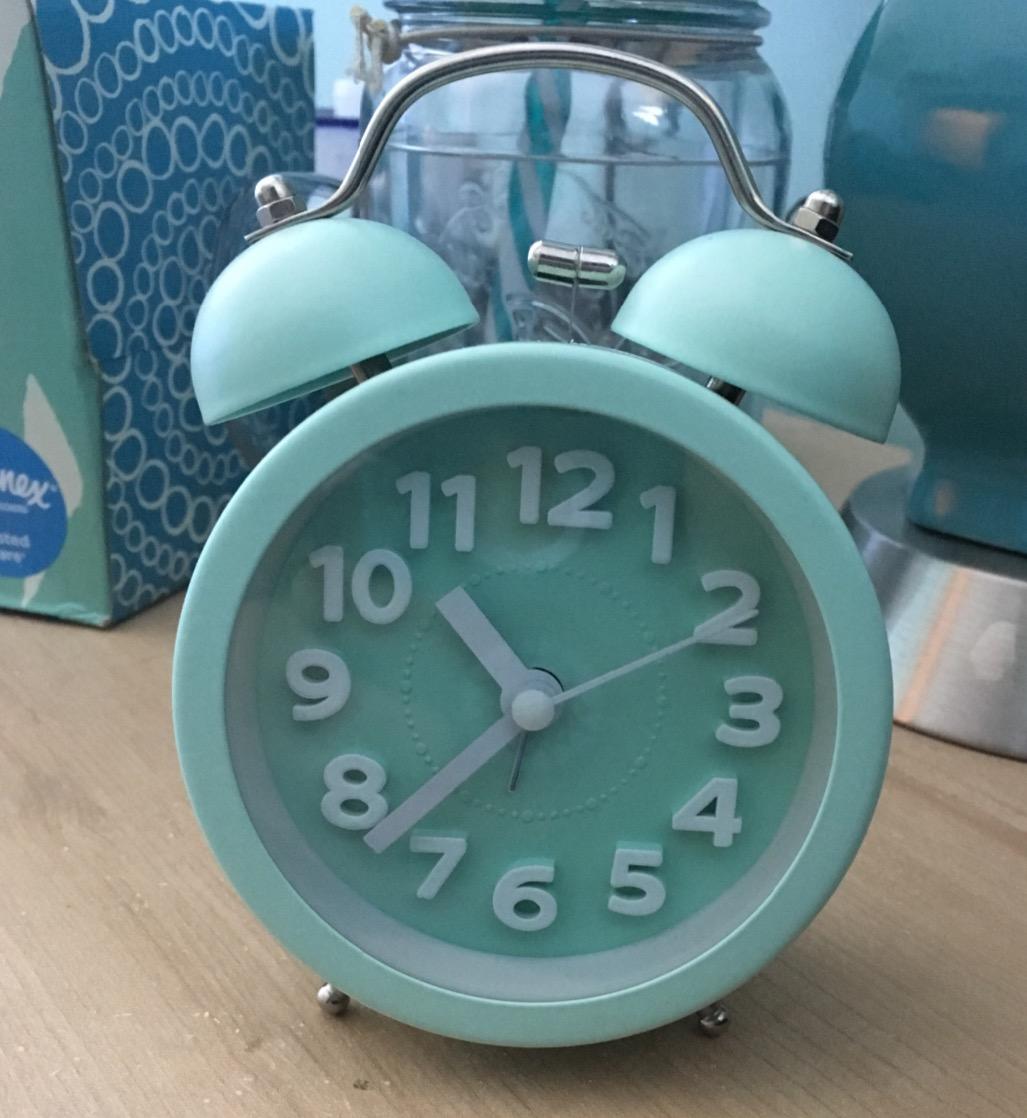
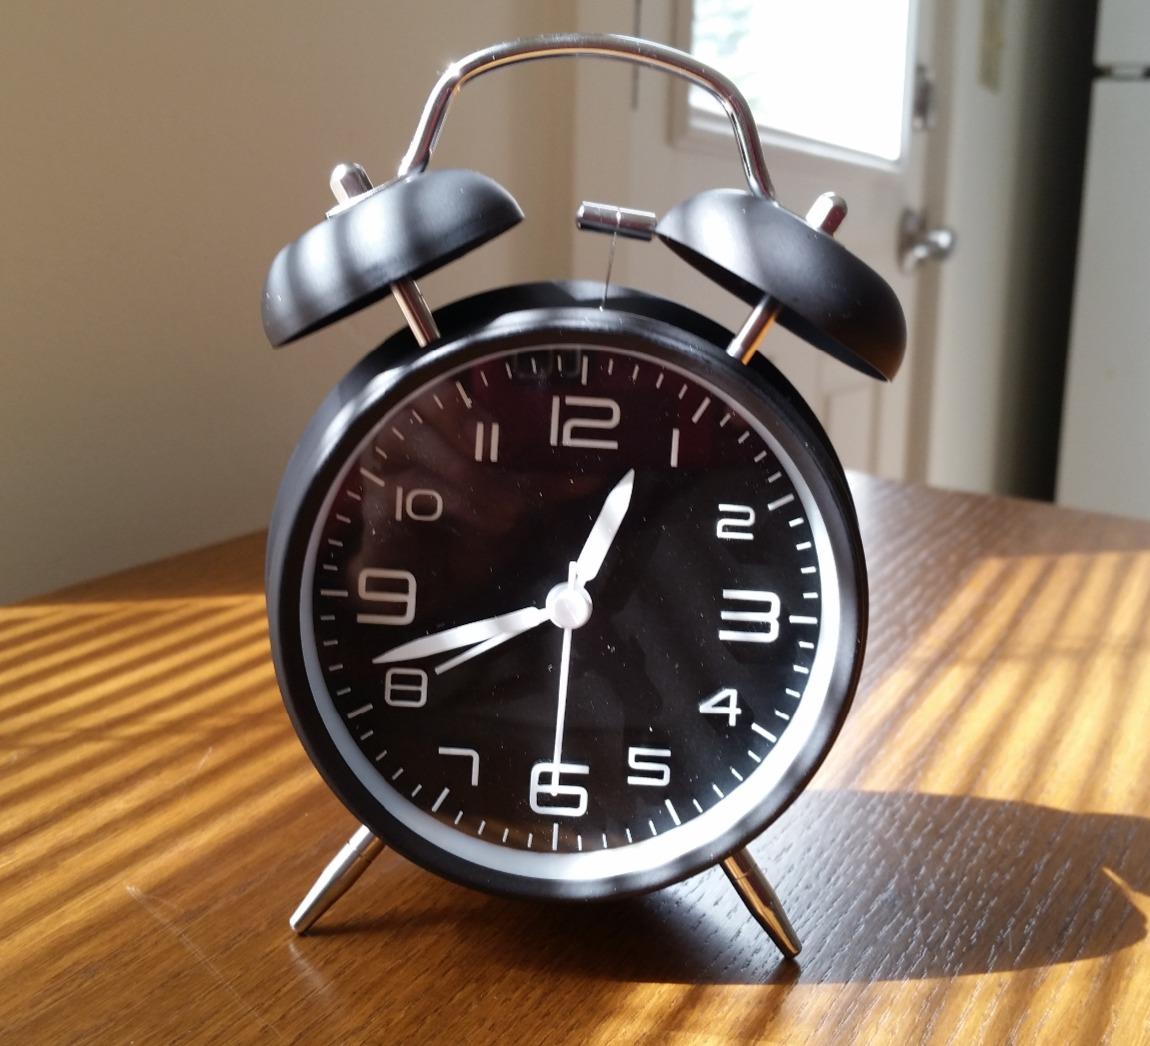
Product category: clock
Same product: no